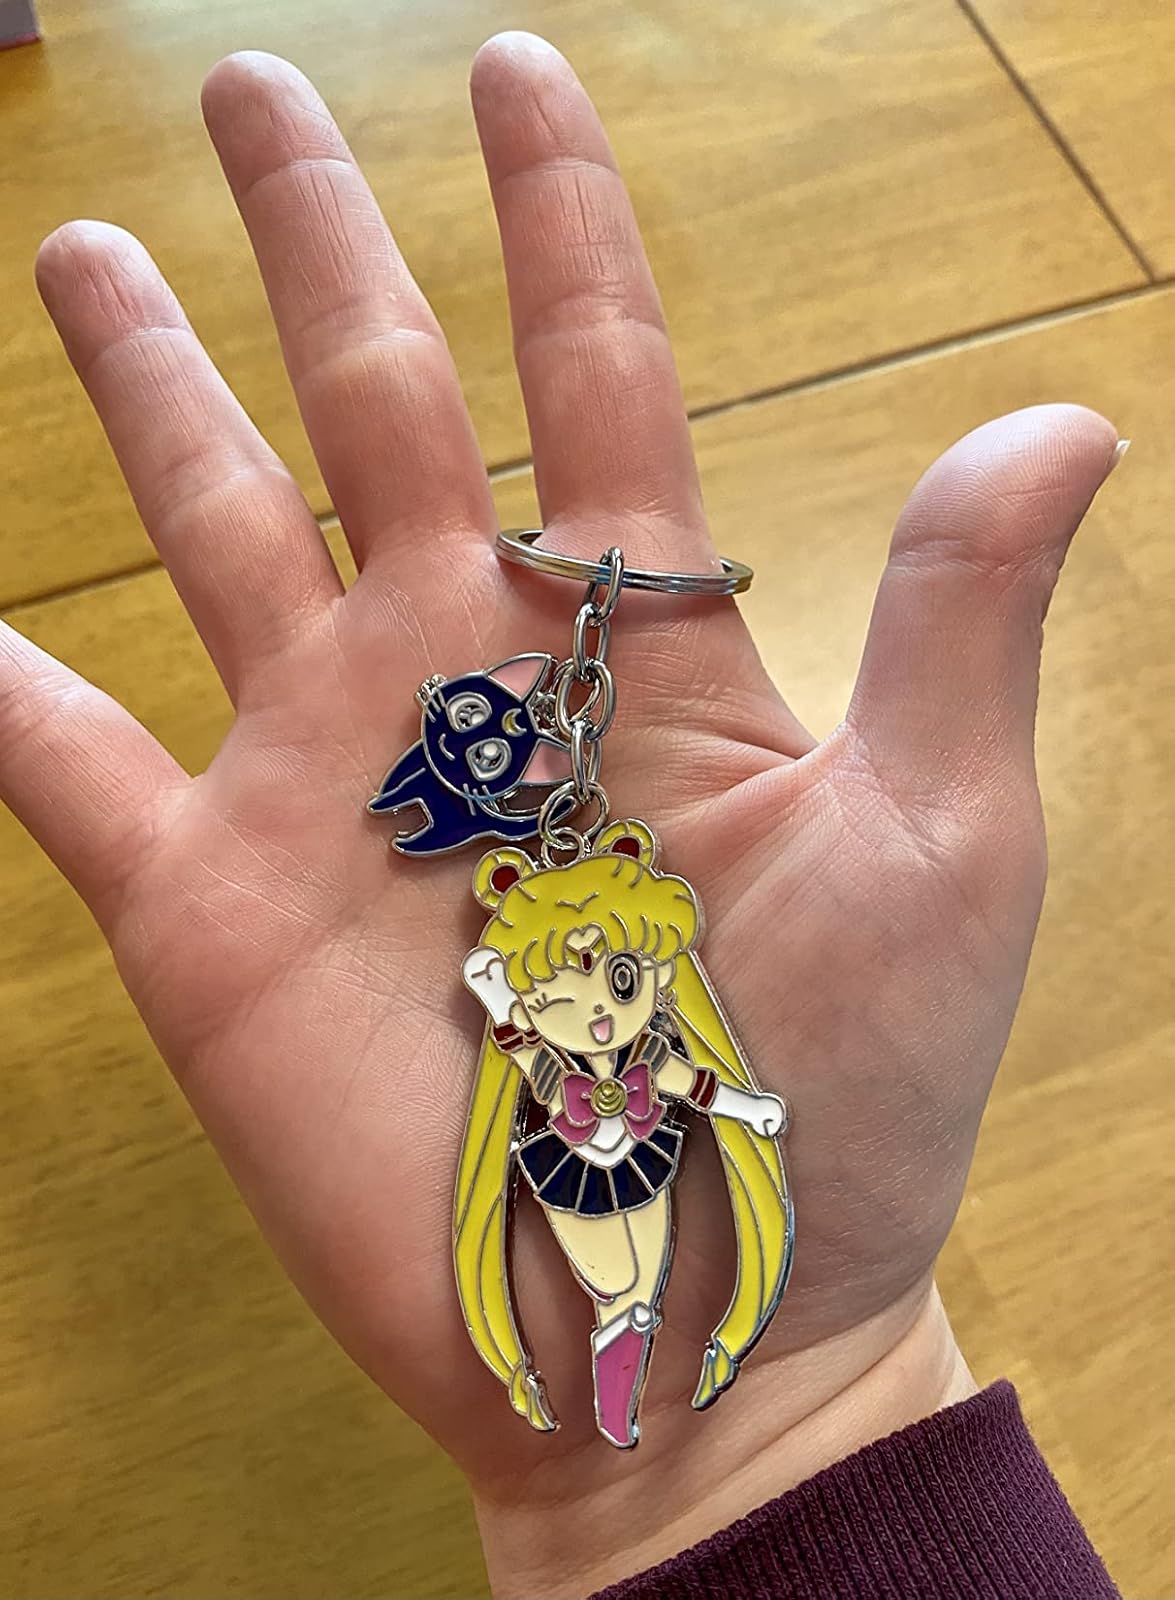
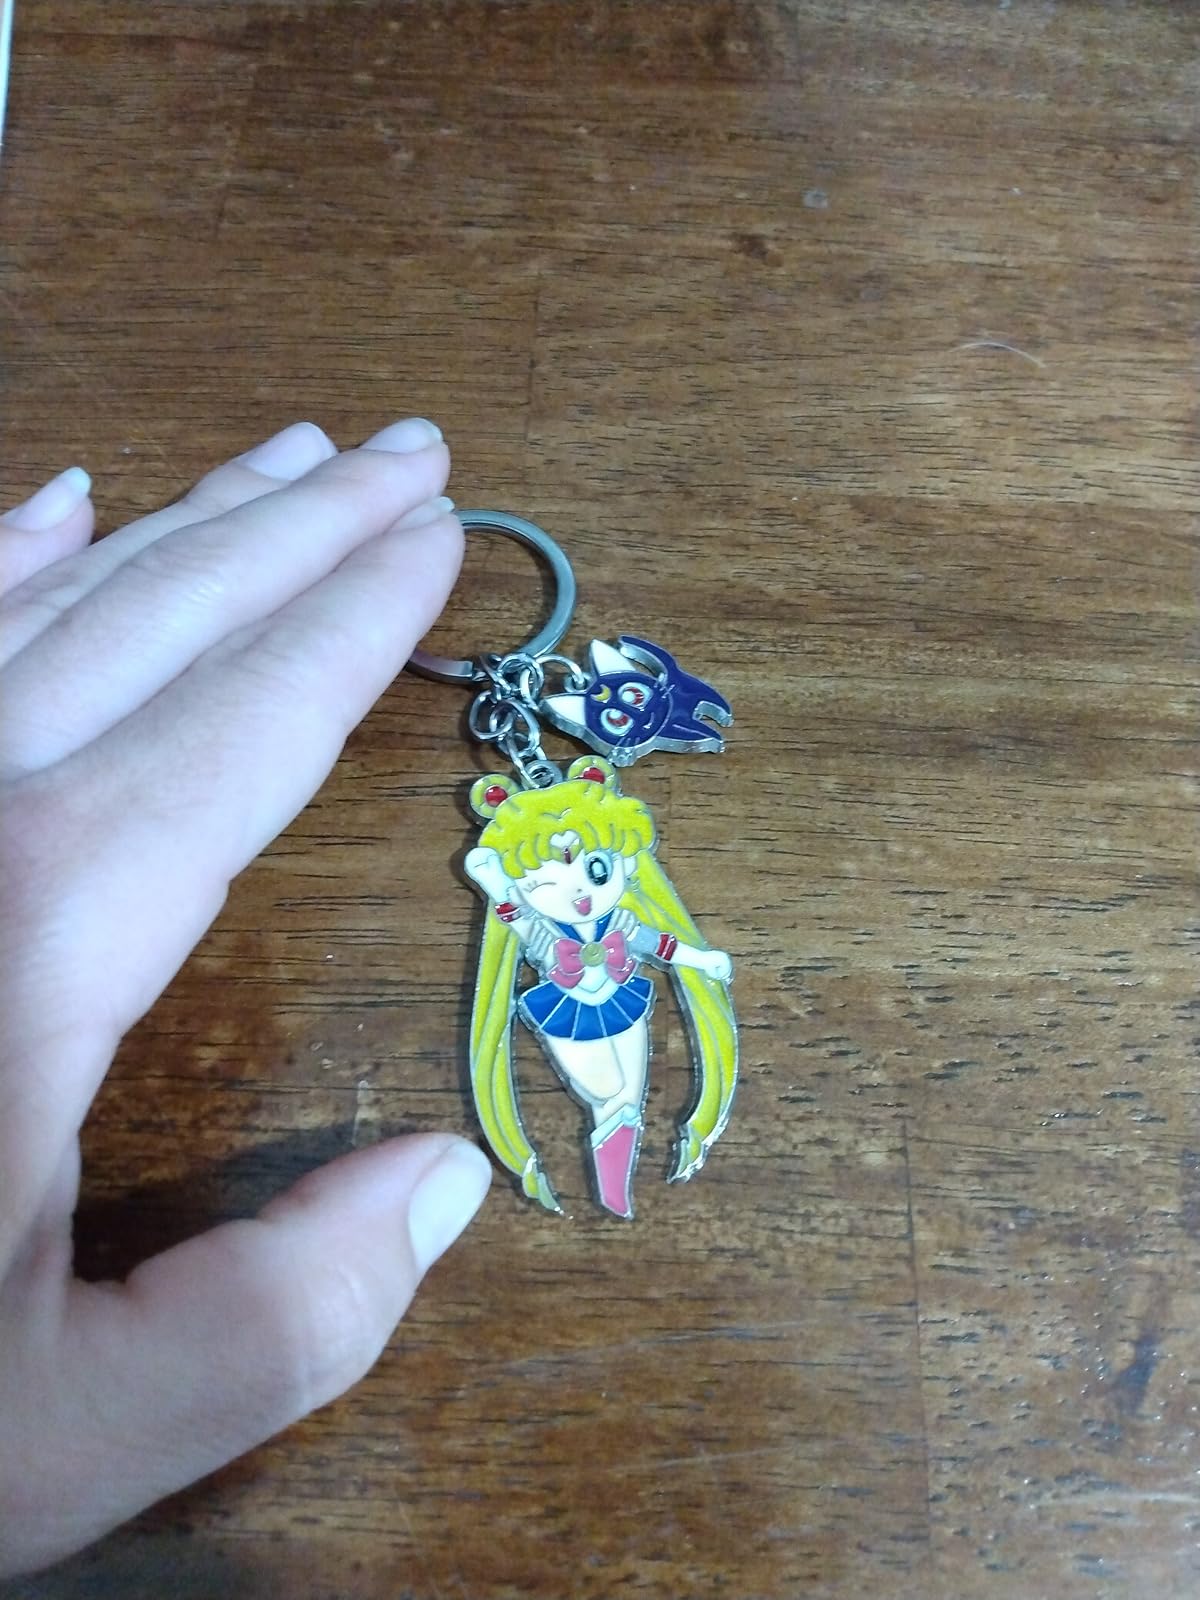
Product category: accessories_keychain
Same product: yes